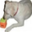
Label: dog